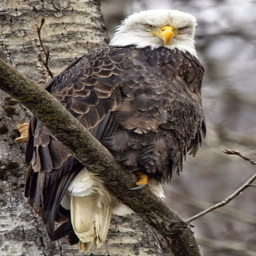
when someone sayseagle - eyed , this is the picture that comes to my mind .